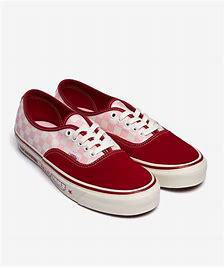
Brand: Vans
Model: UA Authentic